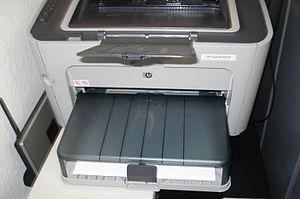
Une imprimante est un engin permettant d'obtenir un document sur papier à partir d'un modèle informatique du document. Par exemple, un texte écrit via un logiciel de traitement de texte sur ordinateur pourra être imprimé pour en obtenir une version papier.